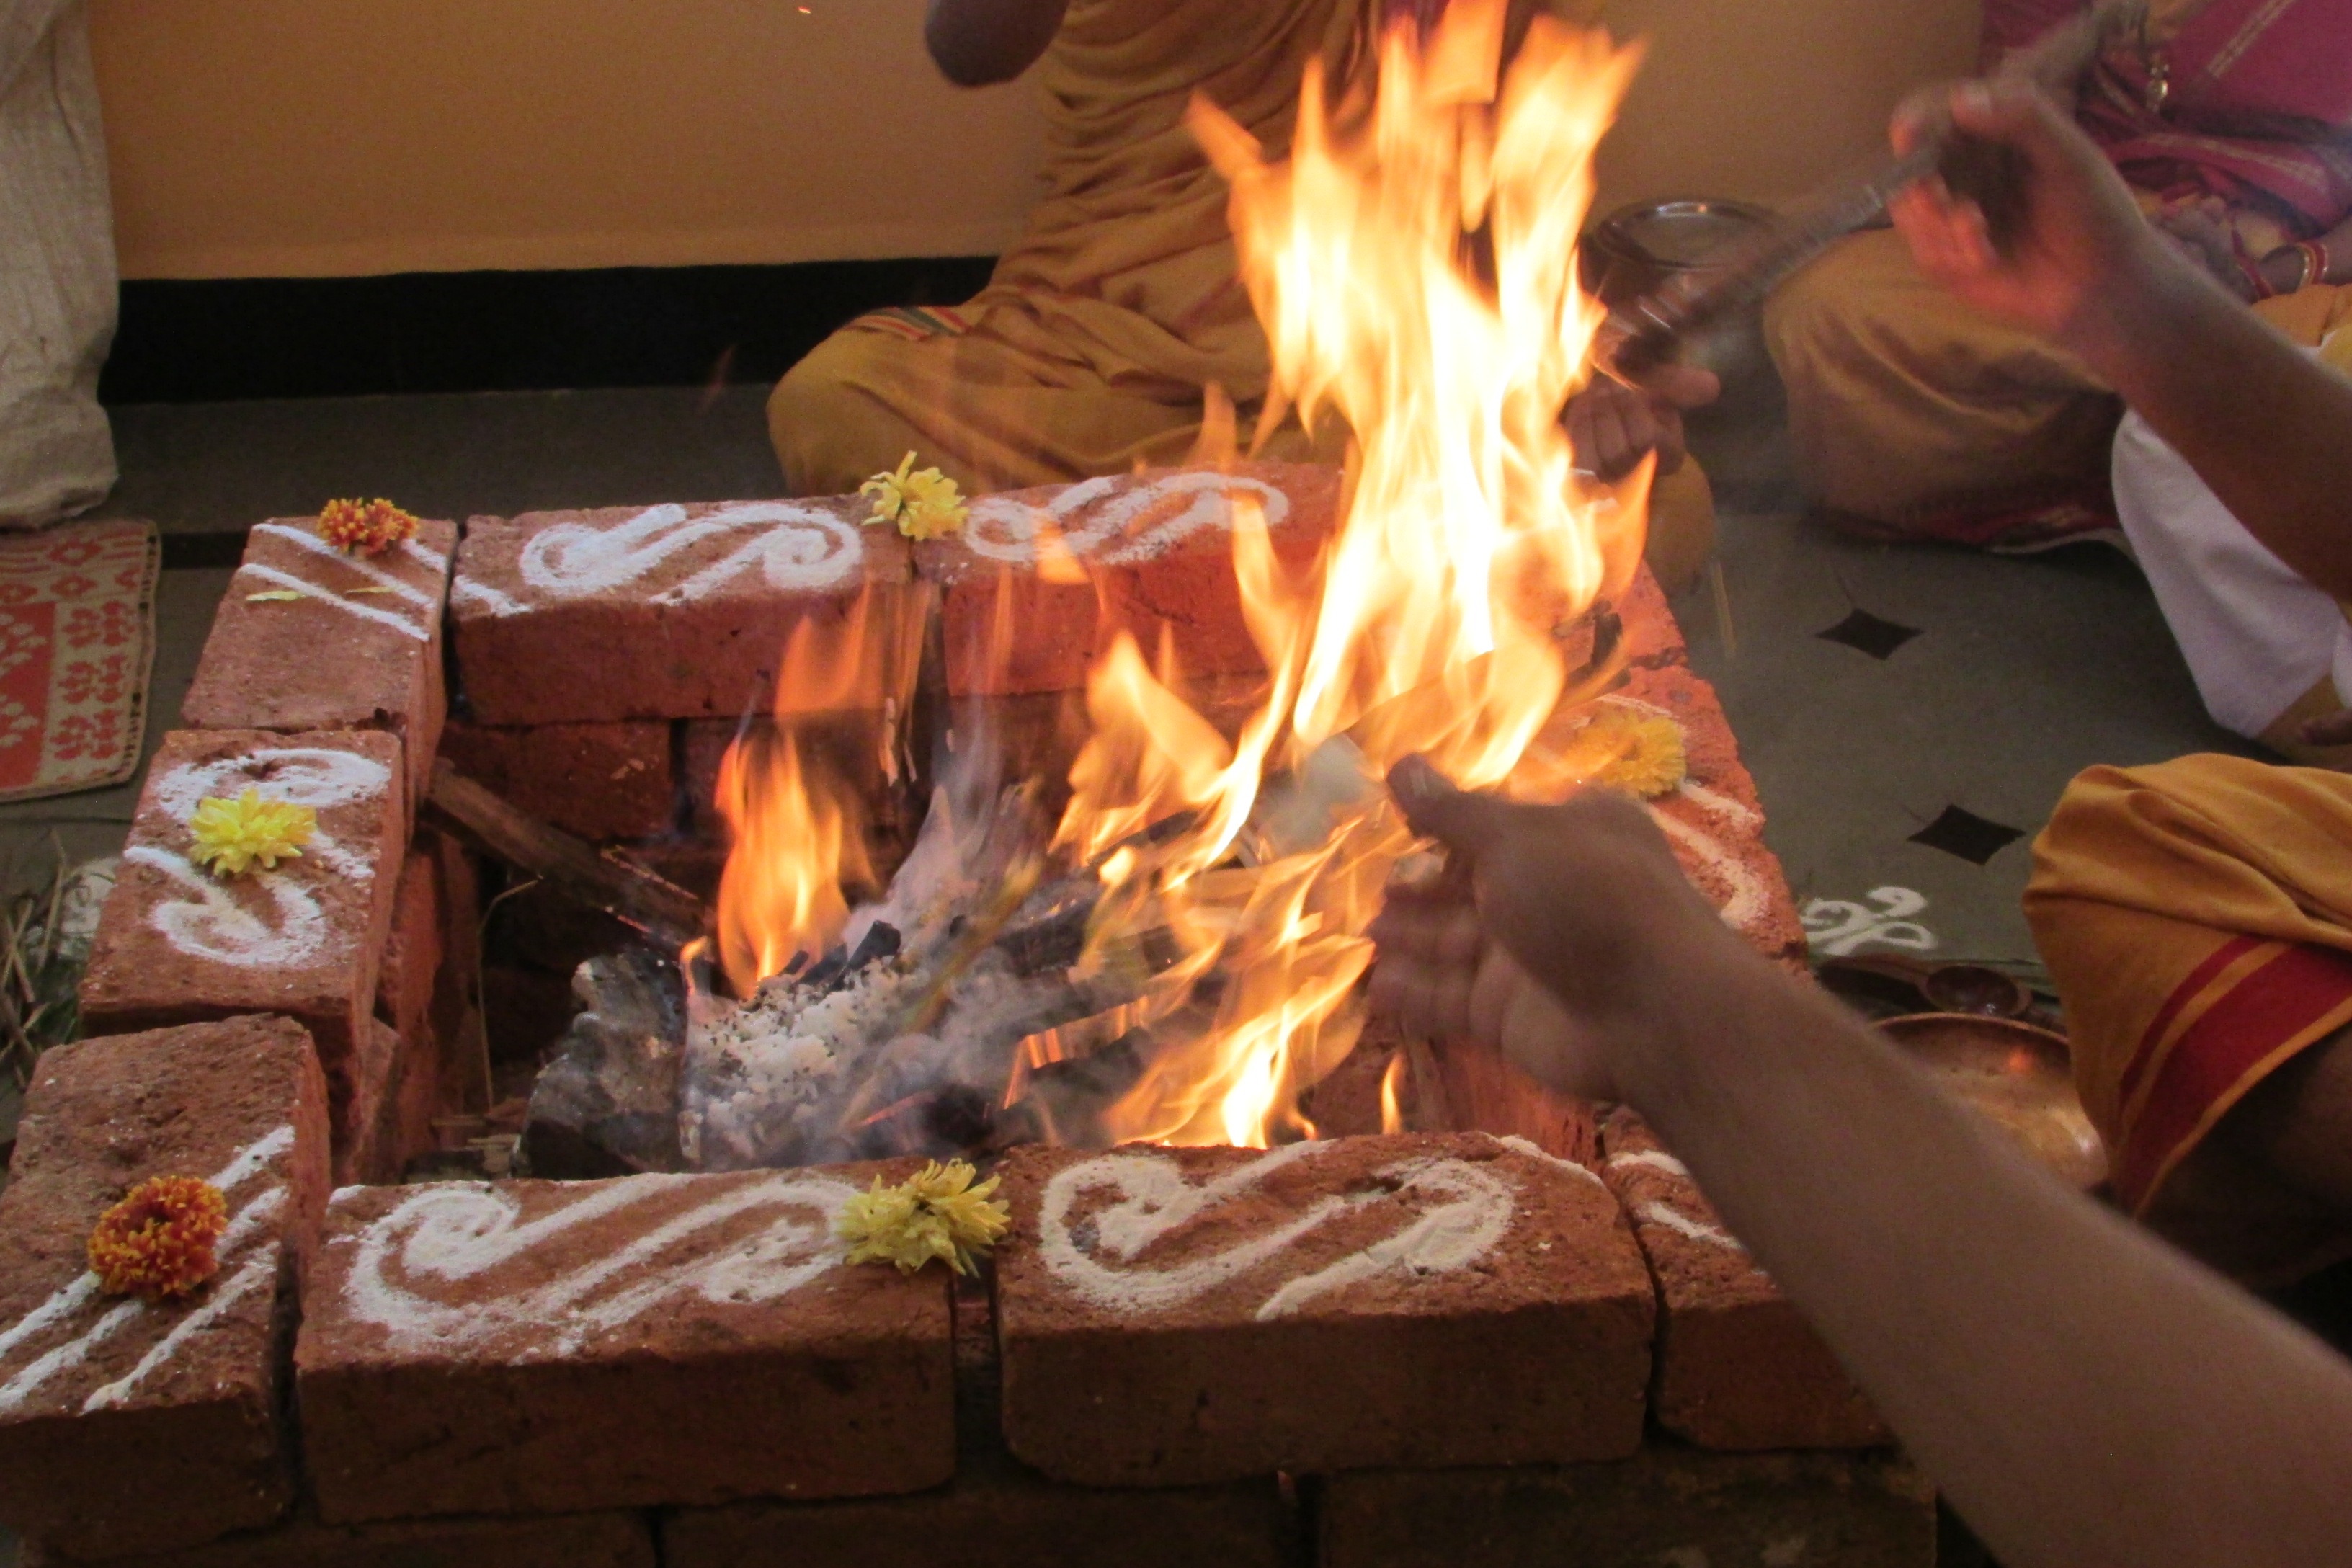
outdoor, light, warm, orange, dish, food, flame, fire, glow, campfire, dharwad, meat, cuisine, heat, burn, burning, hot, india, fiery, blazing, performing rituals